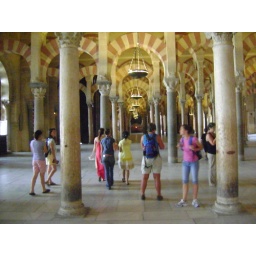
Over 800 columns spanned by red and white arches made from materials taken from previous Roman buildings.